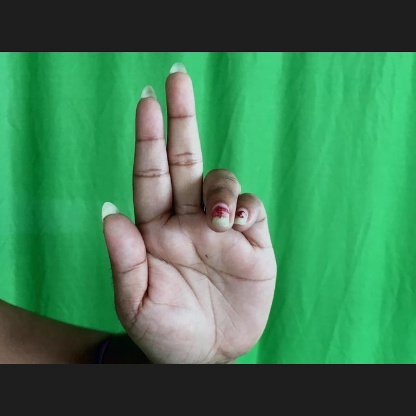
Mudra: Ardhapathaka